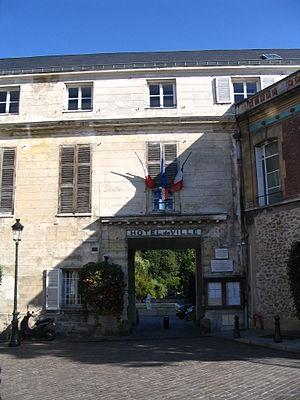
L'hôtel de ville du Plessis-Robinson, Hauts-de-Seine, France.
Le Plessis-Robinson est une commune française du département des Hauts-de-Seine en région Île-de-France, dans l'arrondissement d'Antony, au sud-ouest de Paris.